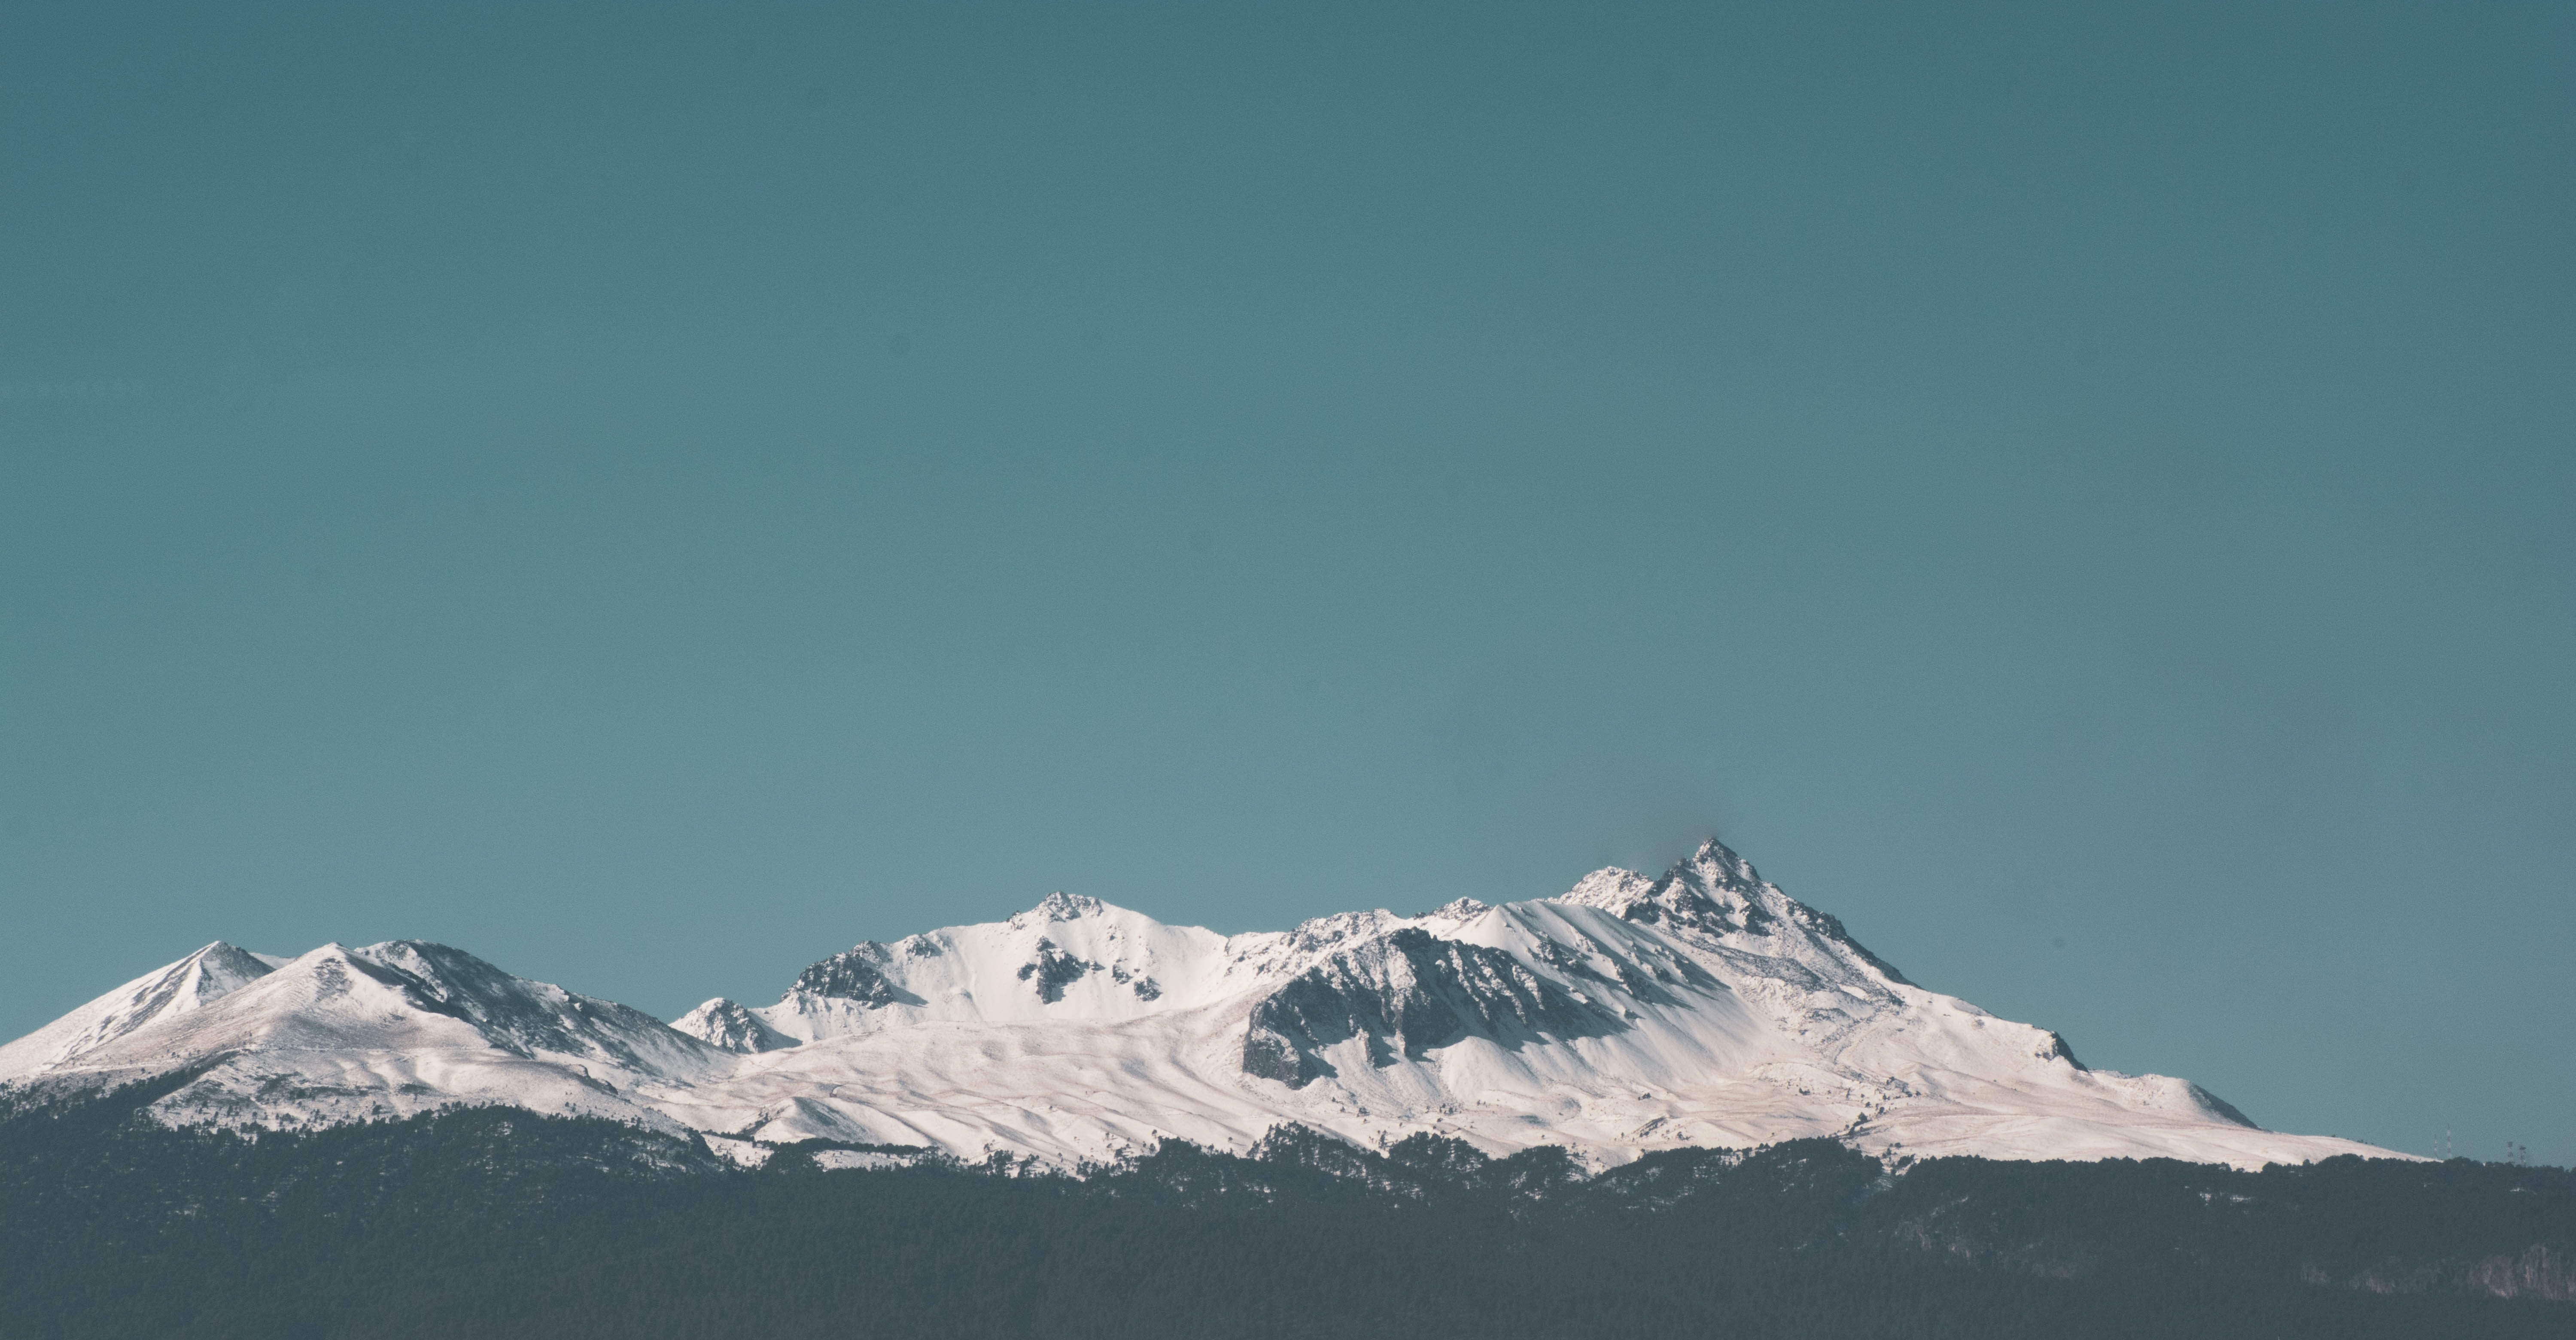
mountainous landforms, mountain, sky, mountain range, alps, ridge, massif, summit, cloud, nunatak, glacial landform, snow, winter, ice cap, hill, fell, glacier, ice, photography, geological phenomenon, mount scenery, arctic, landscape, hill station